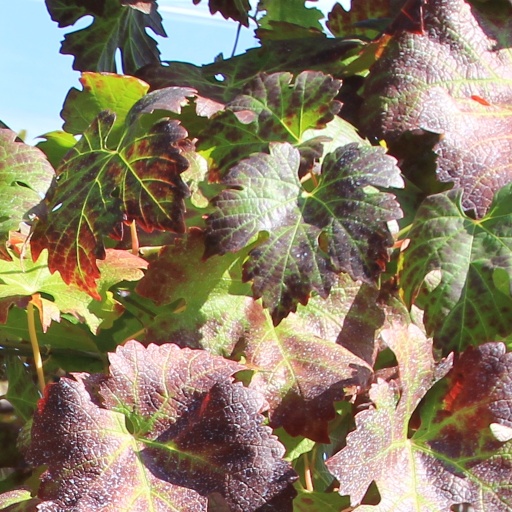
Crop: grape